Mission Hills, Los Angeles

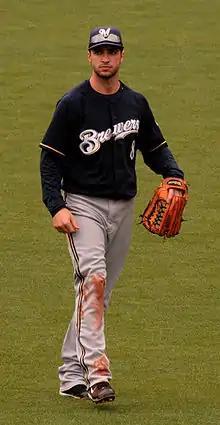
Ryan Braun

The 2010 U.S. census counted 18,496 residents in the area's 91345 ZIP Code. The median age was 36.3, and the median yearly household income at that time was $62,426.